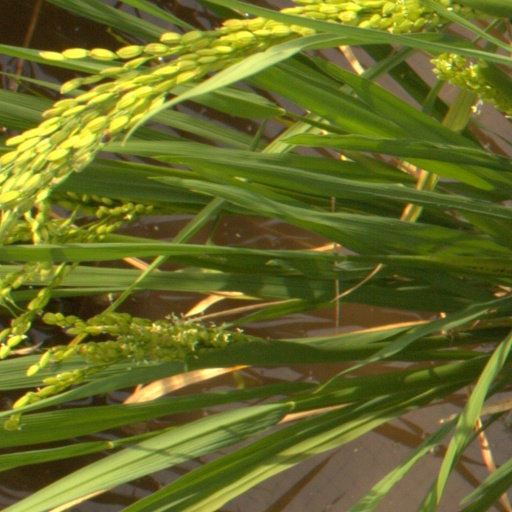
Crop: rice